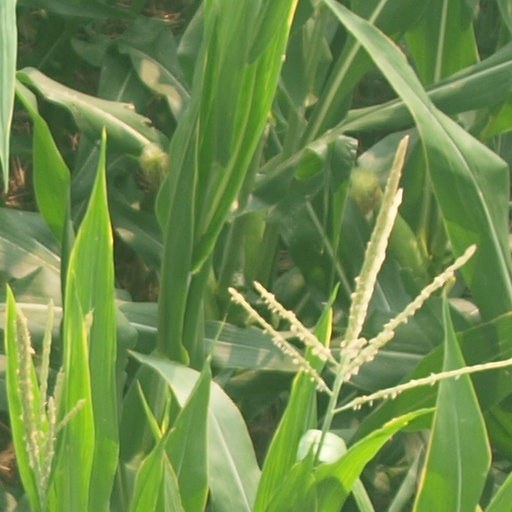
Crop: maize; corn